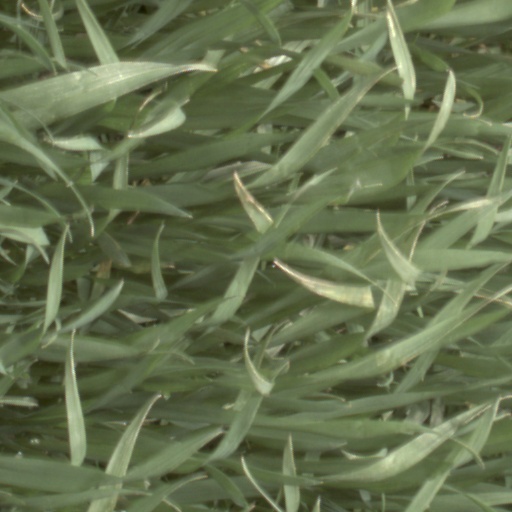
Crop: wheat